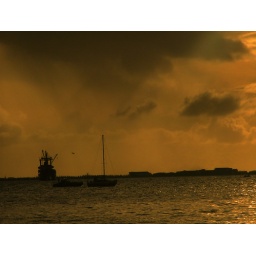
dark cloud covering the sky in a sunny morning